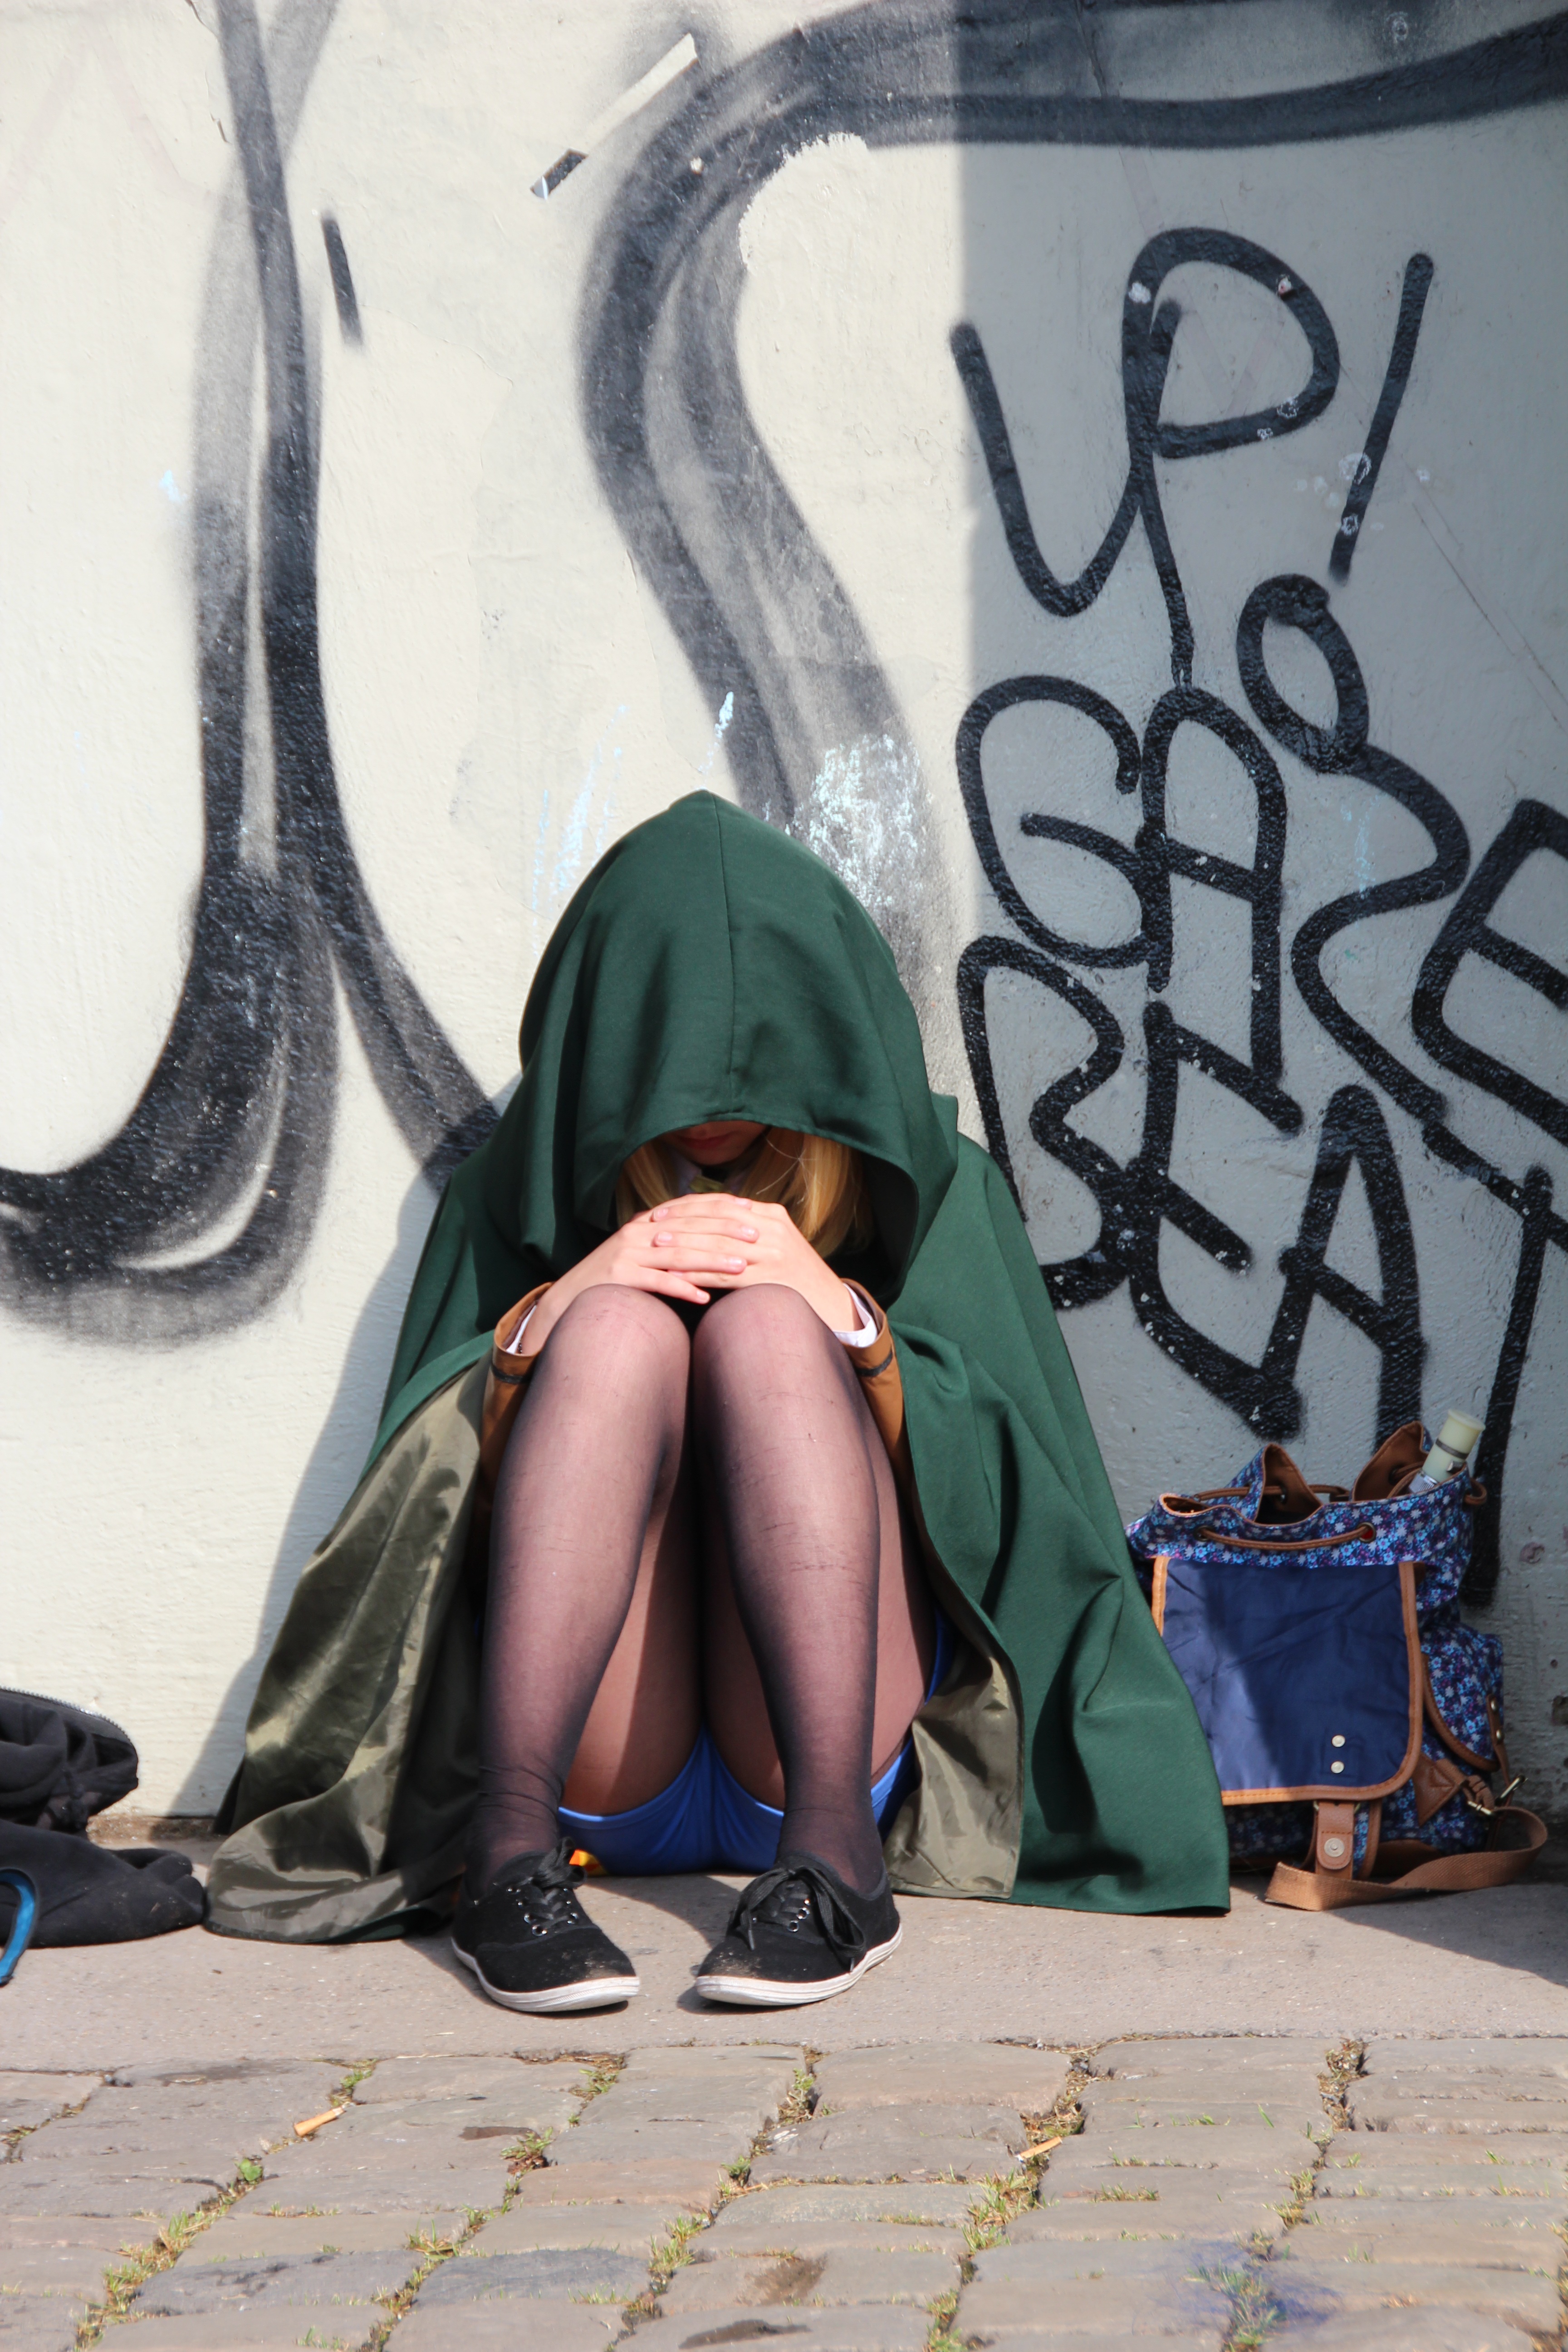
alone, spring, color, fashion, lonely, cosplay, art, solitary, loneliness, melancholic, depressed, desperate, einigeln